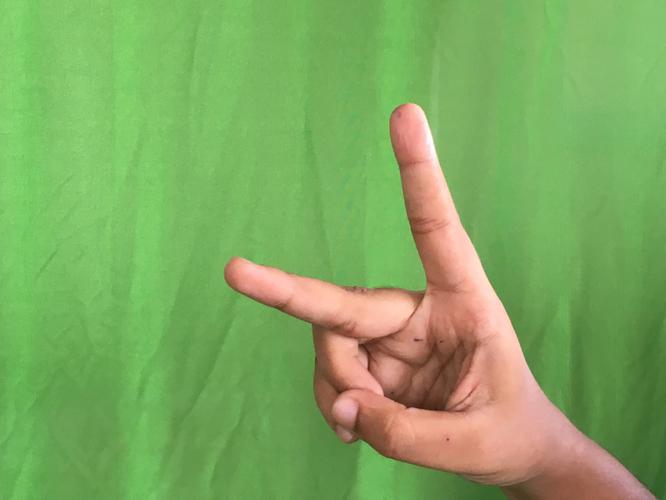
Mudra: Katrimukha
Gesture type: single_hand